Paul Bunyan

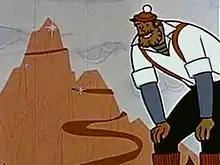
A still from the 1960 Mel-O-Toons cartoon "Paul Bunyan". Typical among juvenile accounts, the cartoon features Paul Bunyan batting cannonballs in the American Revolutionary War, sinking pirate ships, and building the Big Rock Candy Mountain.

The figure of Bunyan was adapted by the Ojibwe people into folklore about Nanabozho, a culture hero of the Ojibwe and Anishinaabe.